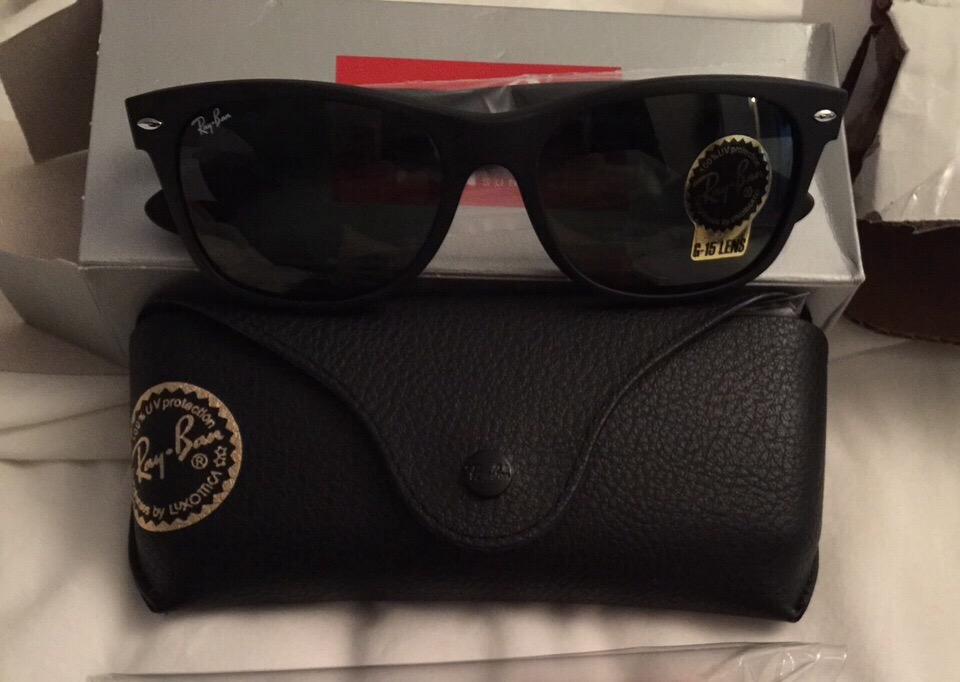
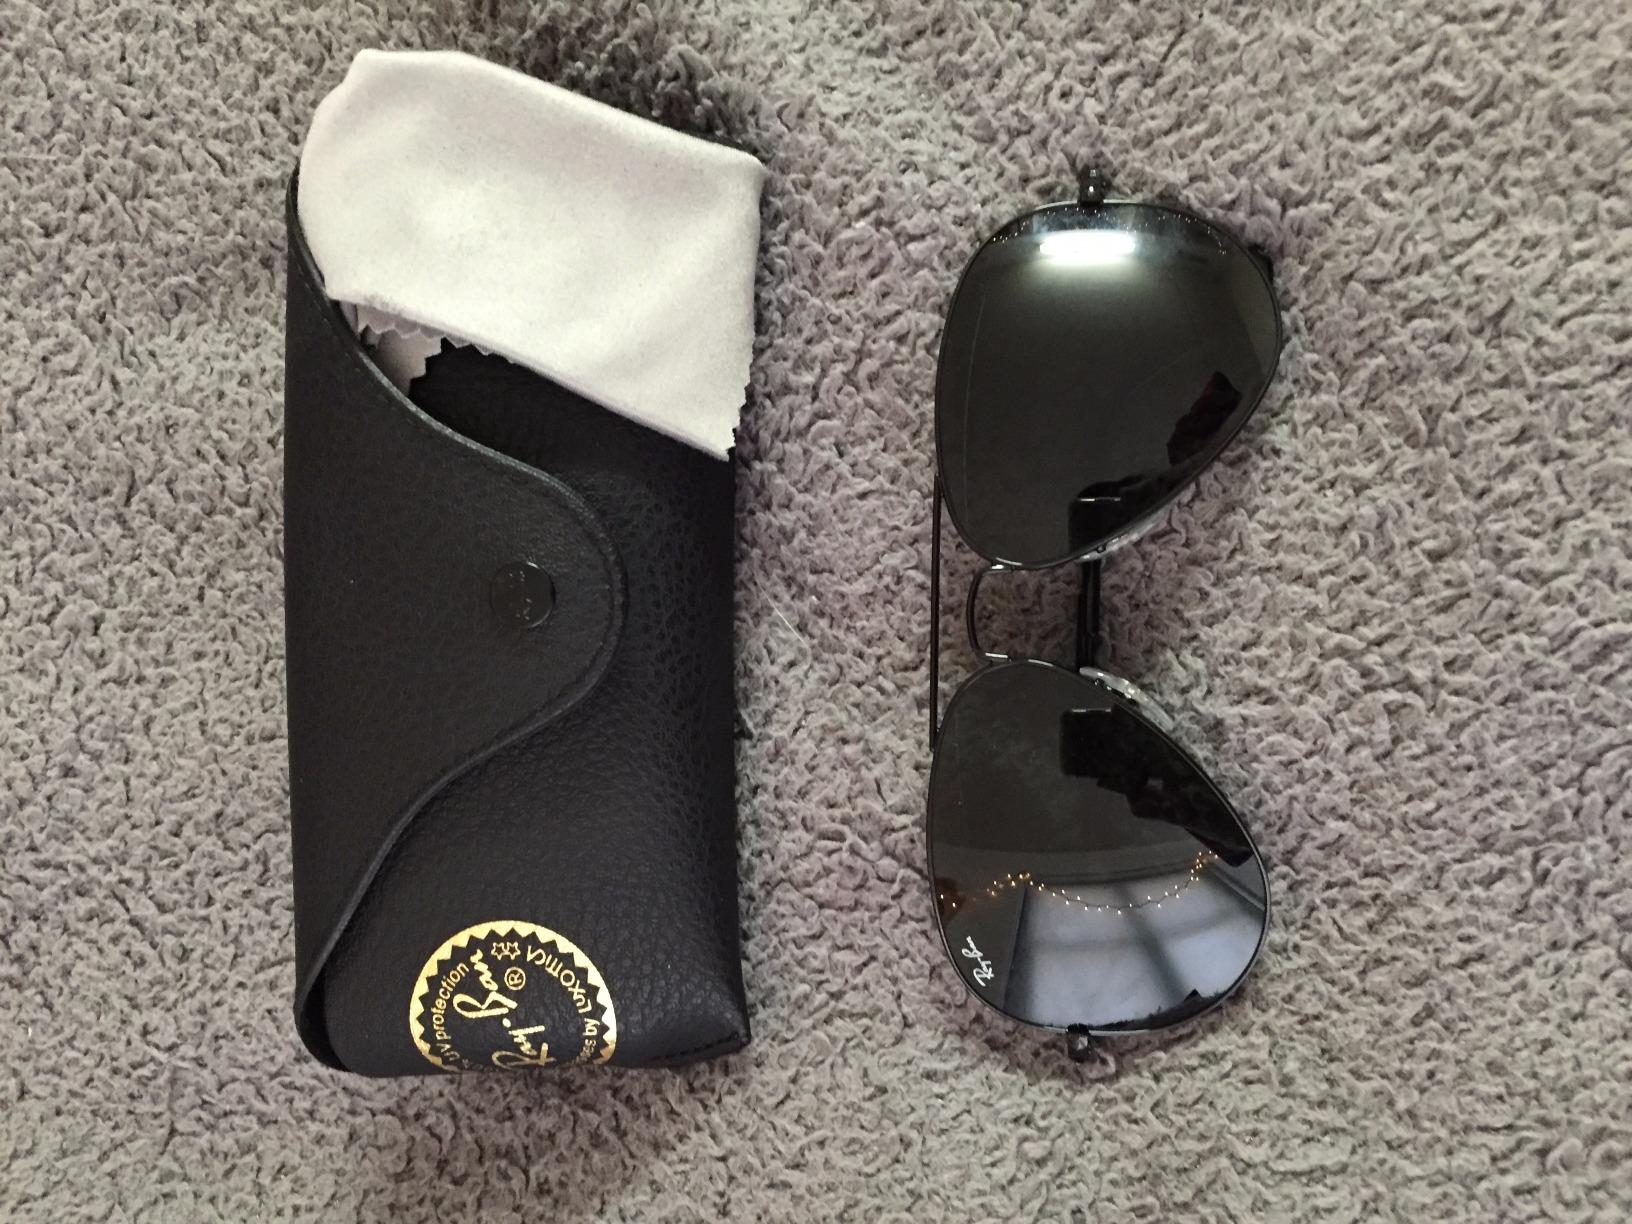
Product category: accessories_sunglasses
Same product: no